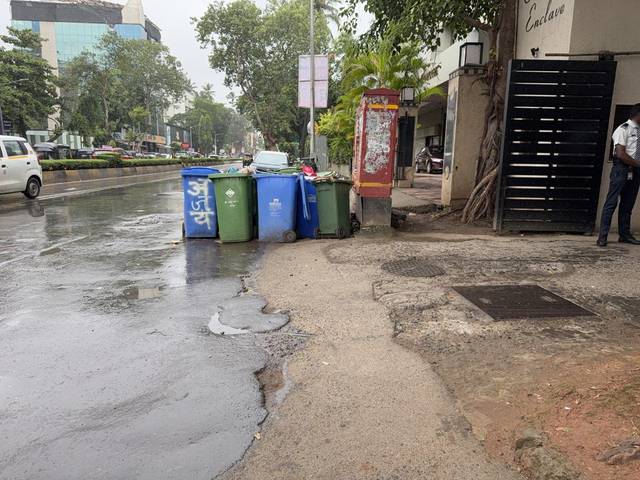
Region: India
Coordinates: 19.101, 72.827